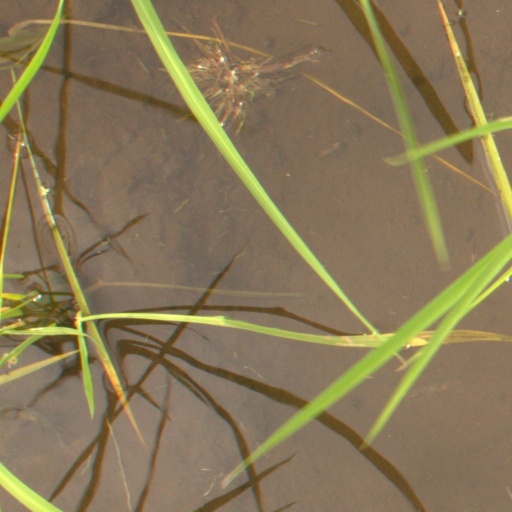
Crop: rice